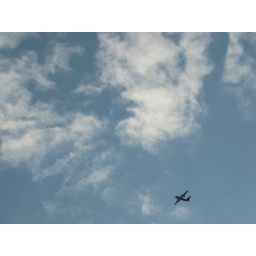
airplane in the sky